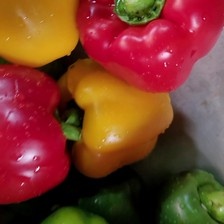
Label: capsicum